Question: What is brown?
Tambaya: Menene ruwan ƙasa?
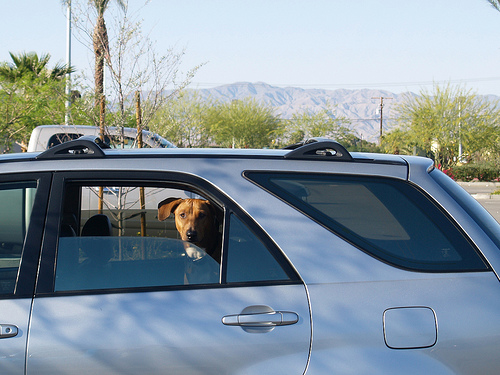
Answer: Dog.
Amsa: Kare.